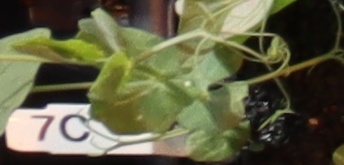
Label: Field Pea